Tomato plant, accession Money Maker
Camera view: horizontal (90 deg, fisheye); turntable rotation: 270 degrees
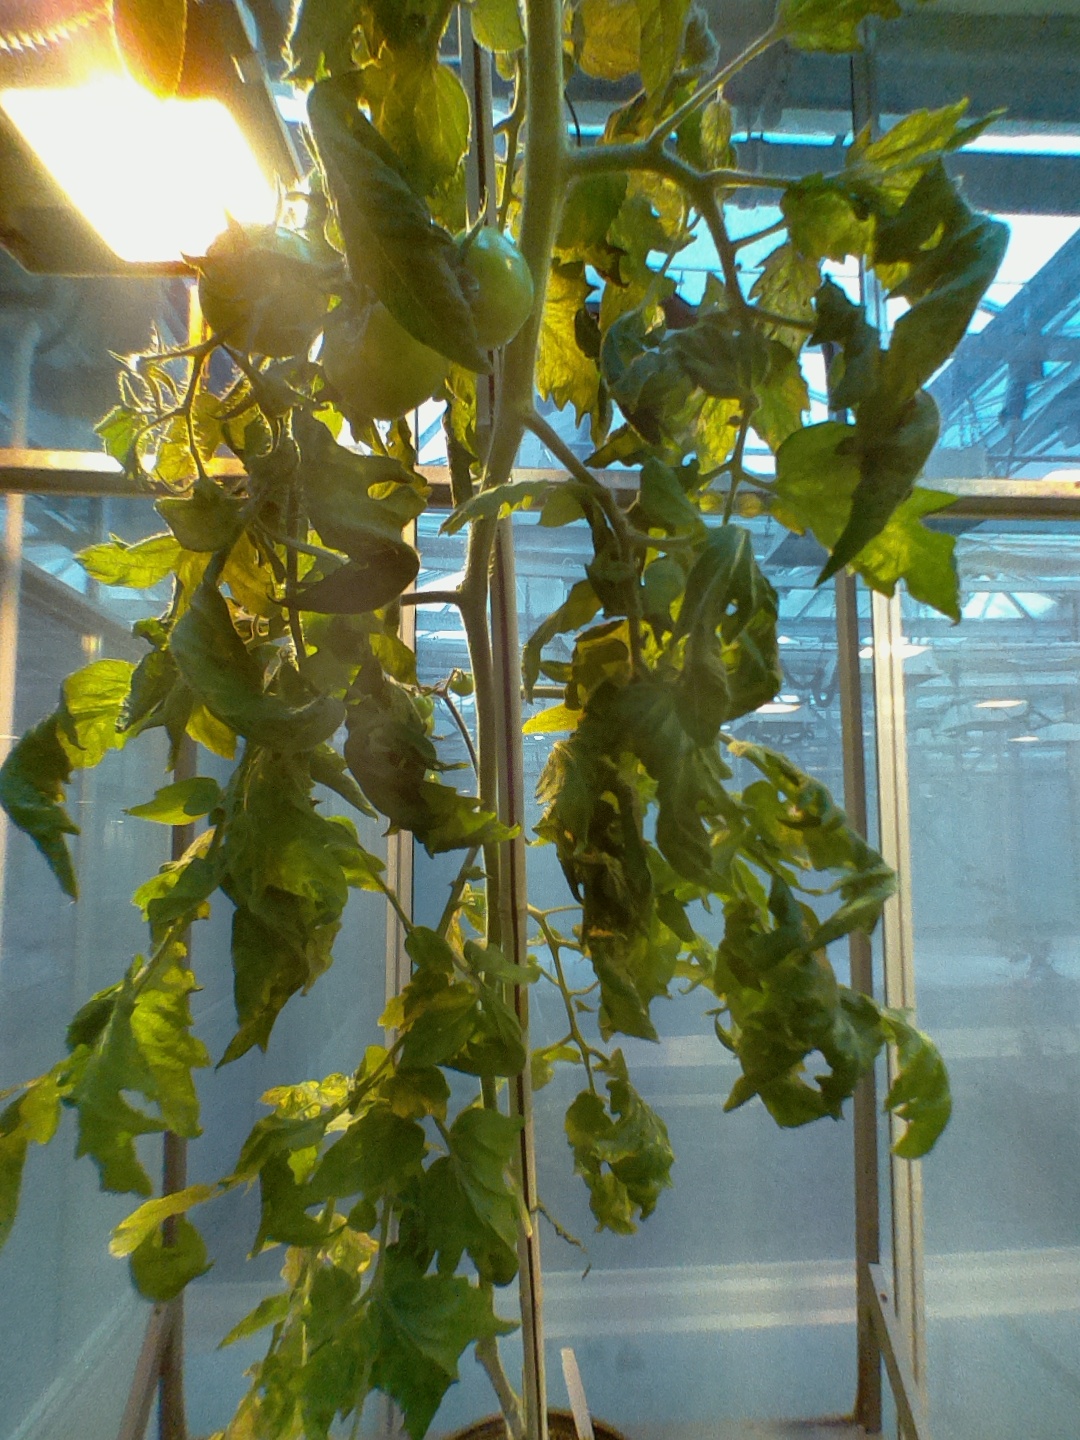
BBCH growth stage 74: 40%-50% of final fruit size